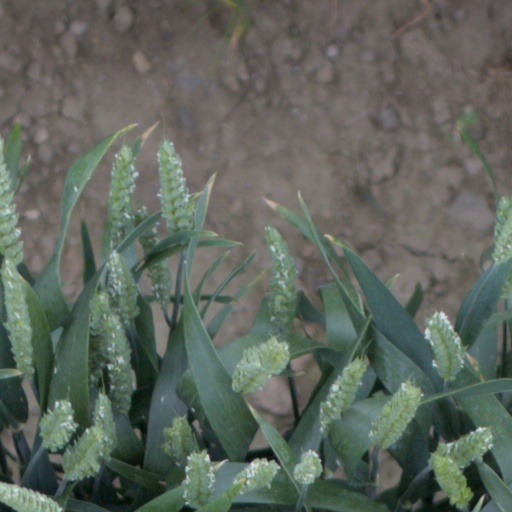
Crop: wheat